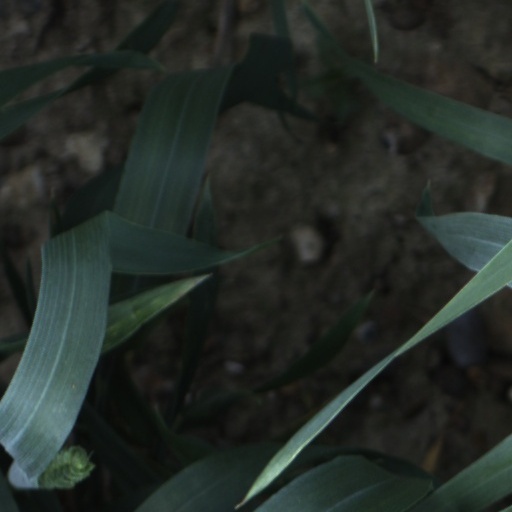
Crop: wheat